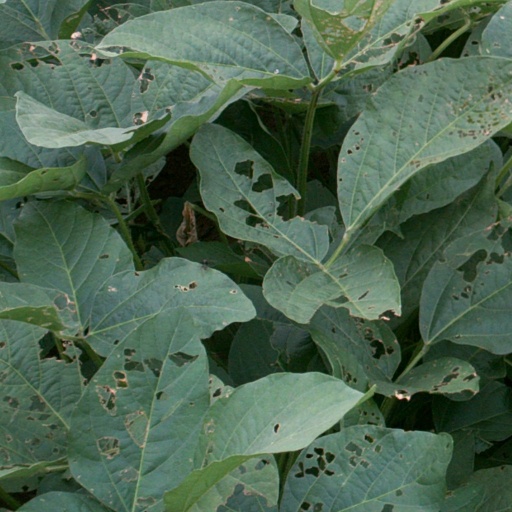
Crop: soybean